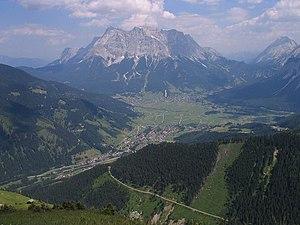
L'environnement en Allemagne est l'environnement du pays Allemagne. Seizième pays le plus peuplé au monde, sur une surface relativement petite, l'Allemagne est un pays qui préserve des espaces naturels importants. Le territoire compte 30 % de forêts, et une centaine de zones protégées. C'est par ailleurs l'un des pays les plus urbanisés au monde, avec beaucoup de constructions collectives, de transports en commun et d'espaces verts.
L'Allemagne est un pays à la charnière de l'Europe occidentale et de l'Europe centrale situé entre le Benelux et la France à l'ouest, la mer du Nord, le Danemark et la mer Baltique au nord, la Pologne et la République tchèque à l'est et la Suisse et l'Autriche au sud. On distingue en Allemagne plusieurs grands espaces : la grande plaine du Nord, les montagnes moyennes du centre, le plateau bavarois et la vallée du Danube au Sud. Le pays est traversé par plusieurs grands fleuves, dont le Rhin, le Danube et l'Elbe.